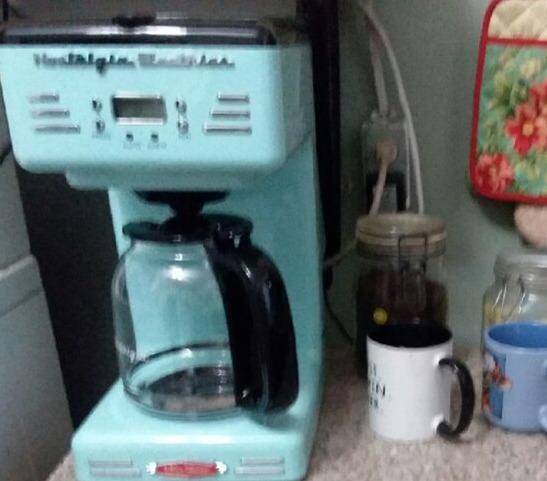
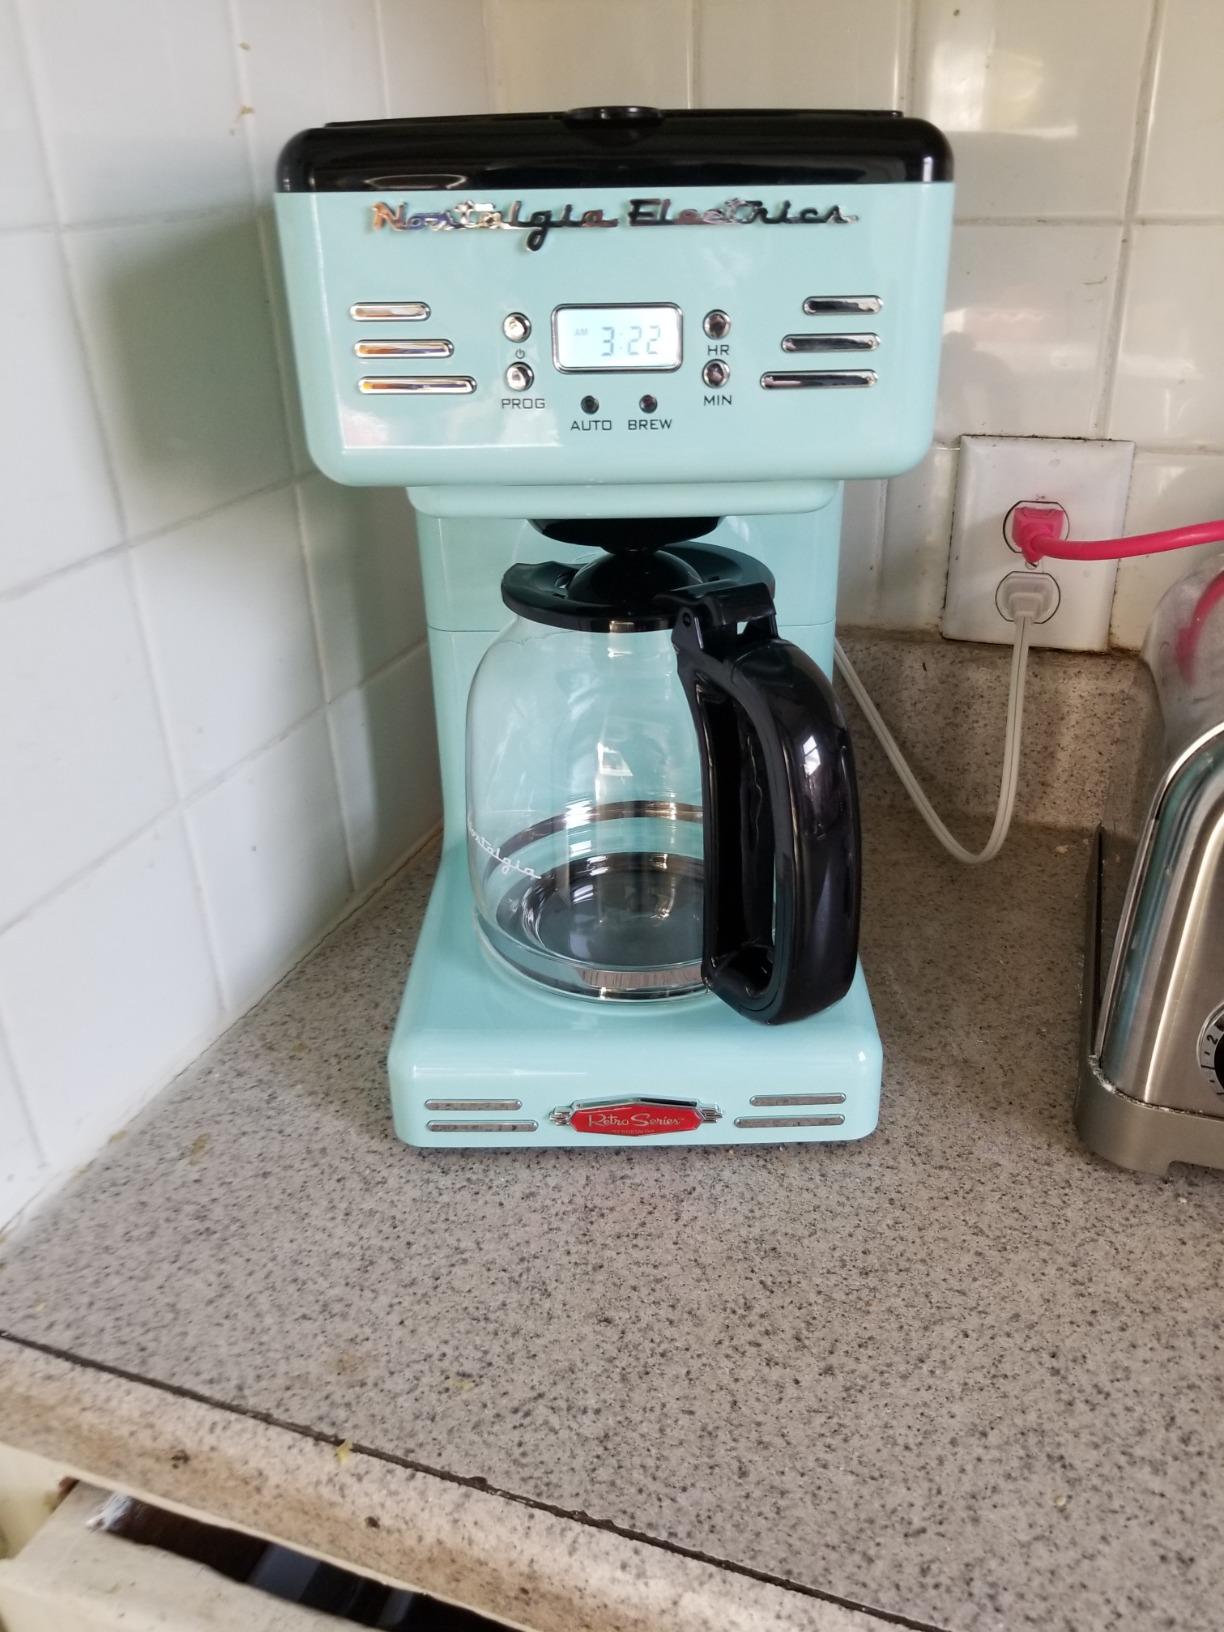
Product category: items_tea
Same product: yes